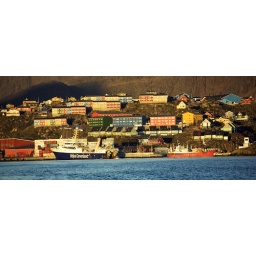
All houses in greenland are build on rocks and here they are in the evningsun